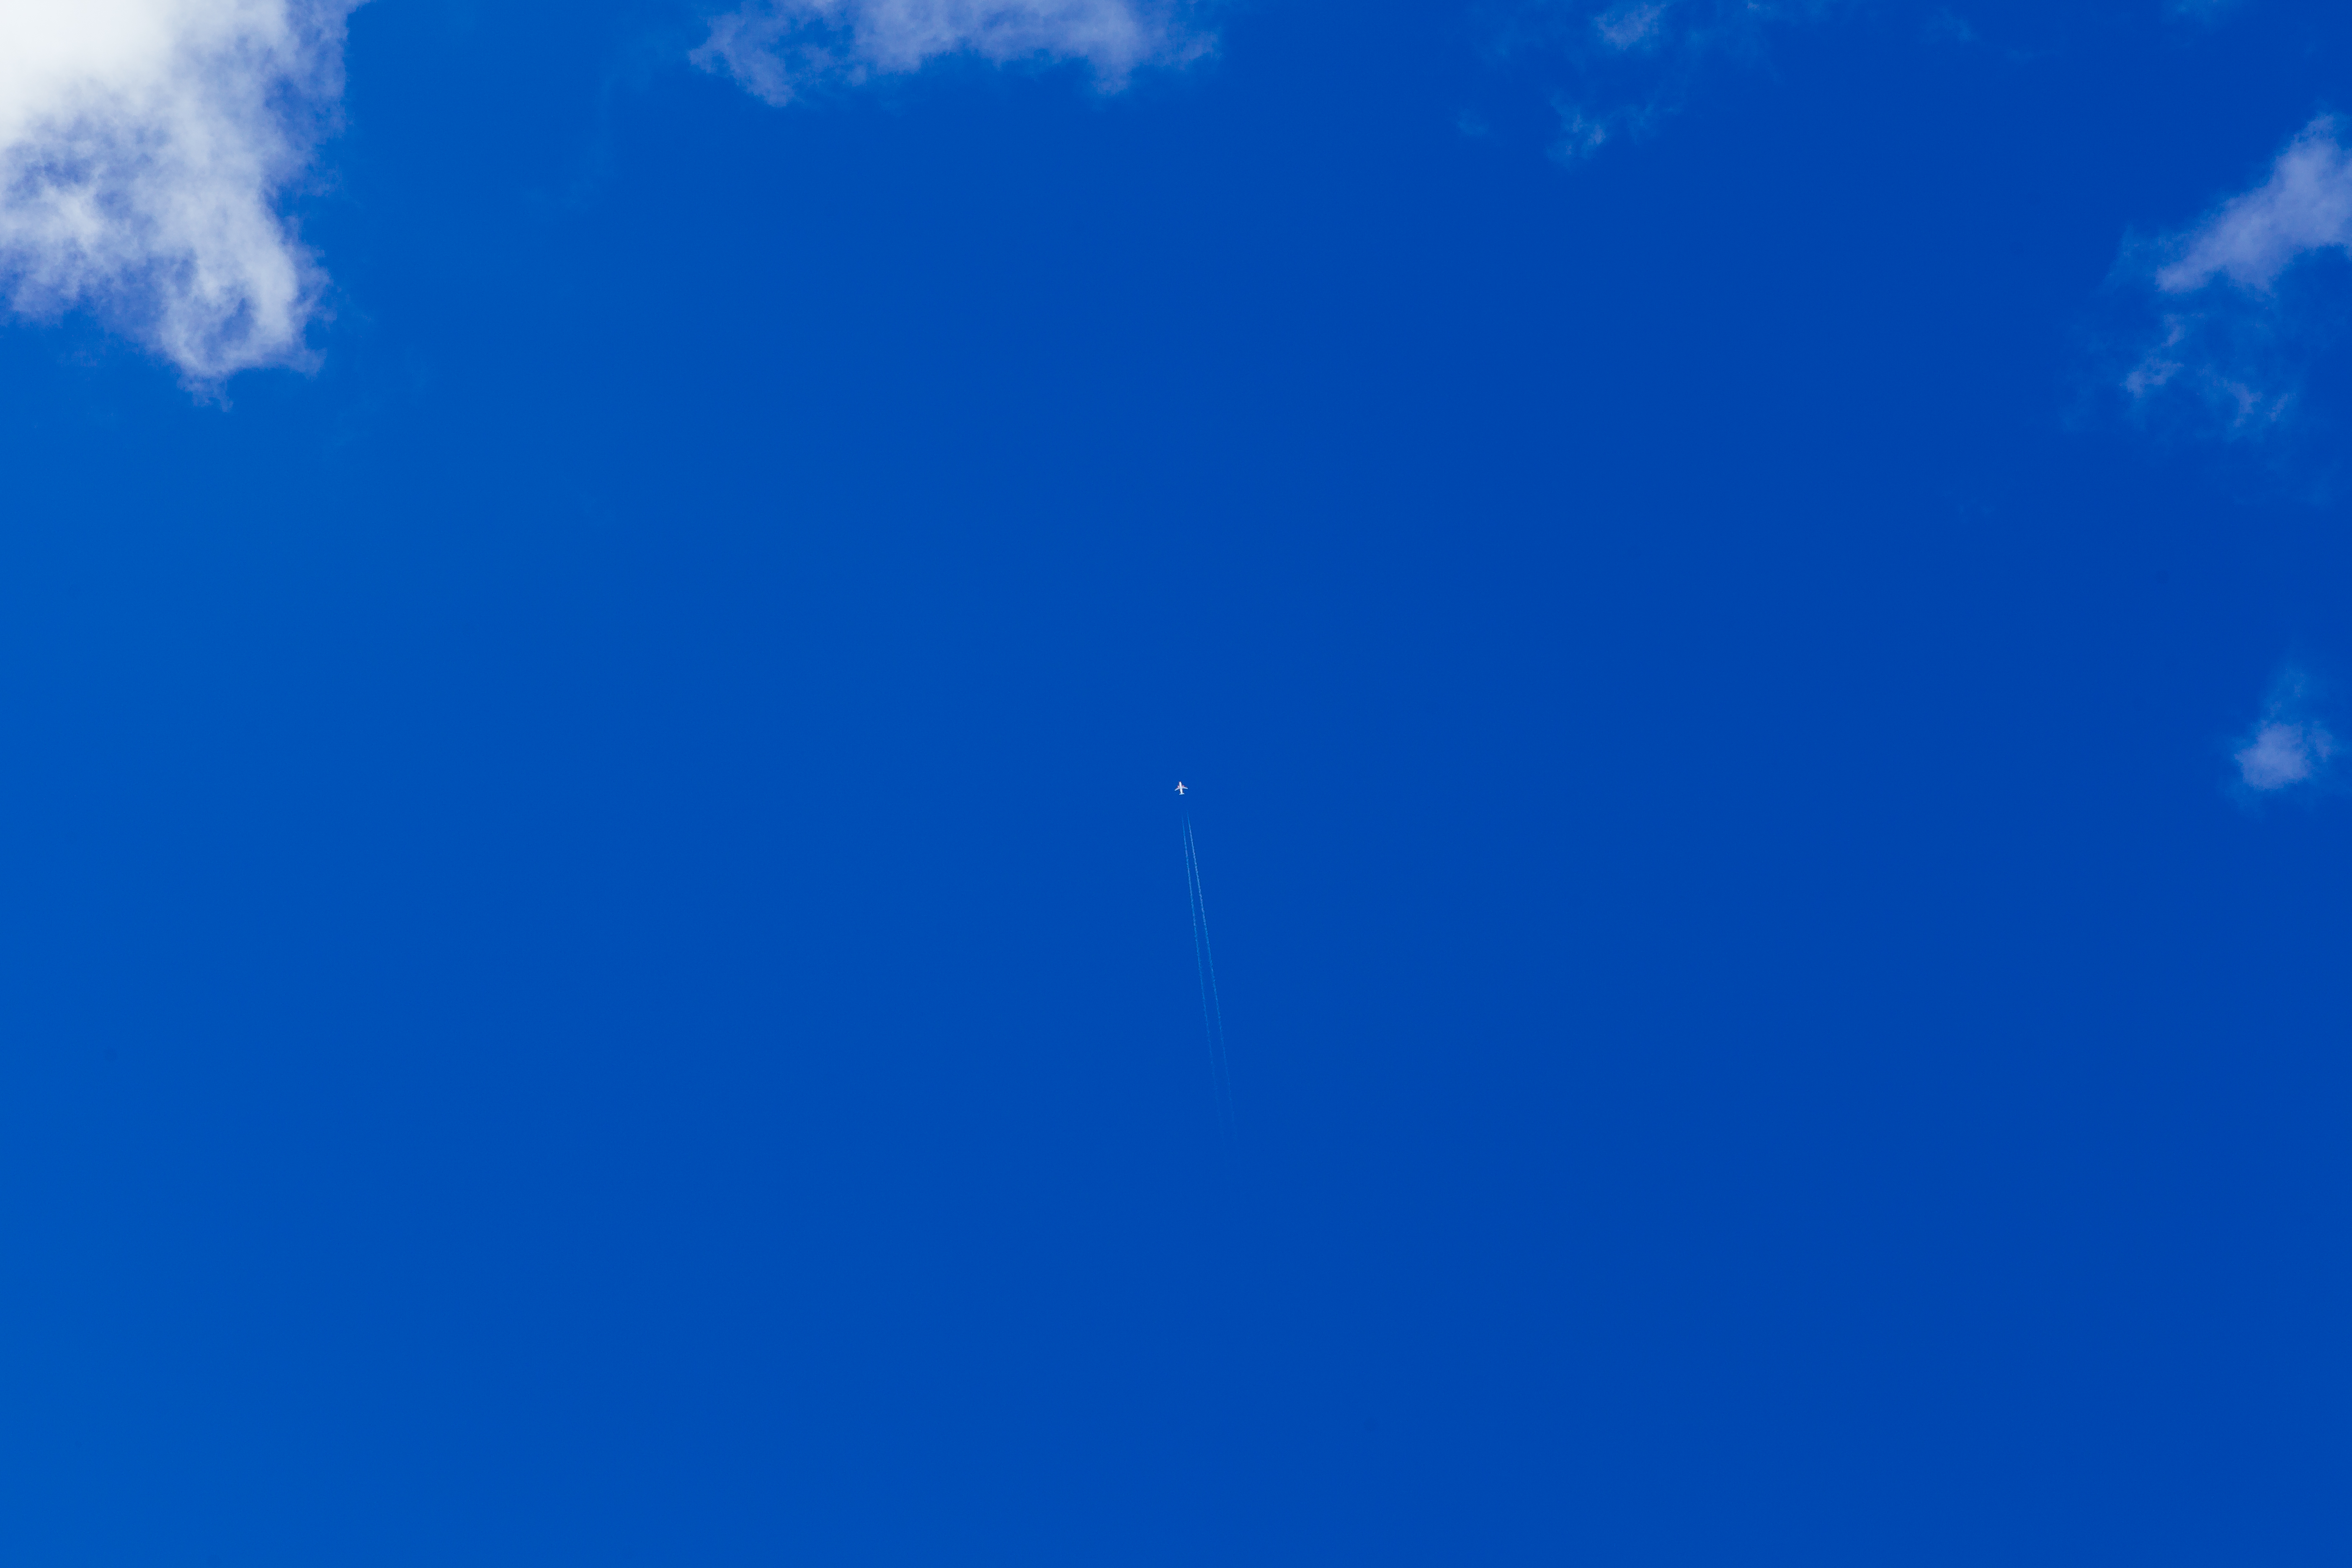
sea, ocean, cloud, sky, wave, atmosphere, flying, plane, underwater, blue, publicdomain, background, bluebackground, atmosphere of earth